Matthew Marshall

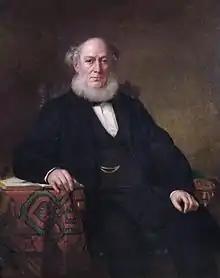
"Matthew Marshall" by Thomas Mackinlay, Bank of England Museum, London.

Matthew Marshall (1791–1873) was the Chief Cashier of the Bank of England from 1835 to 1864.